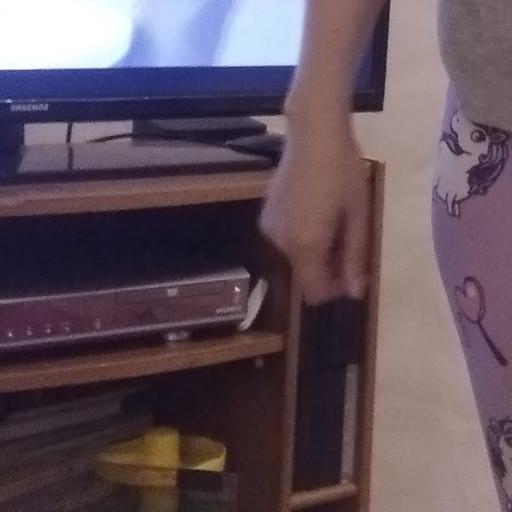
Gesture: no_gesture